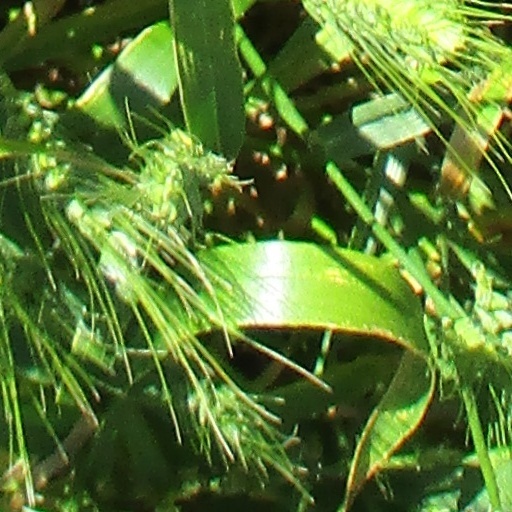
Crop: wheat